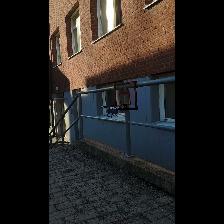
Label: NonHuman